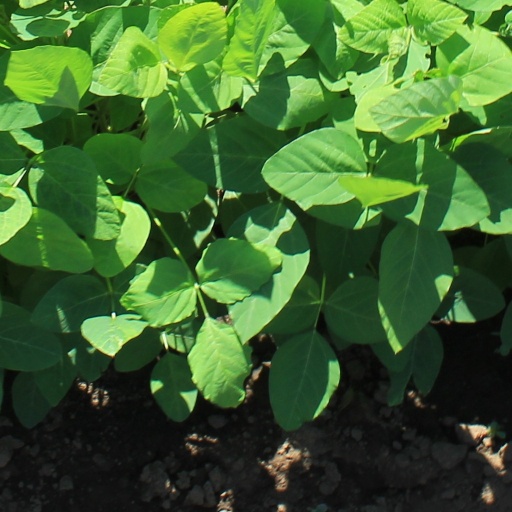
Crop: soybean